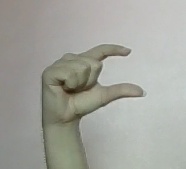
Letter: dal